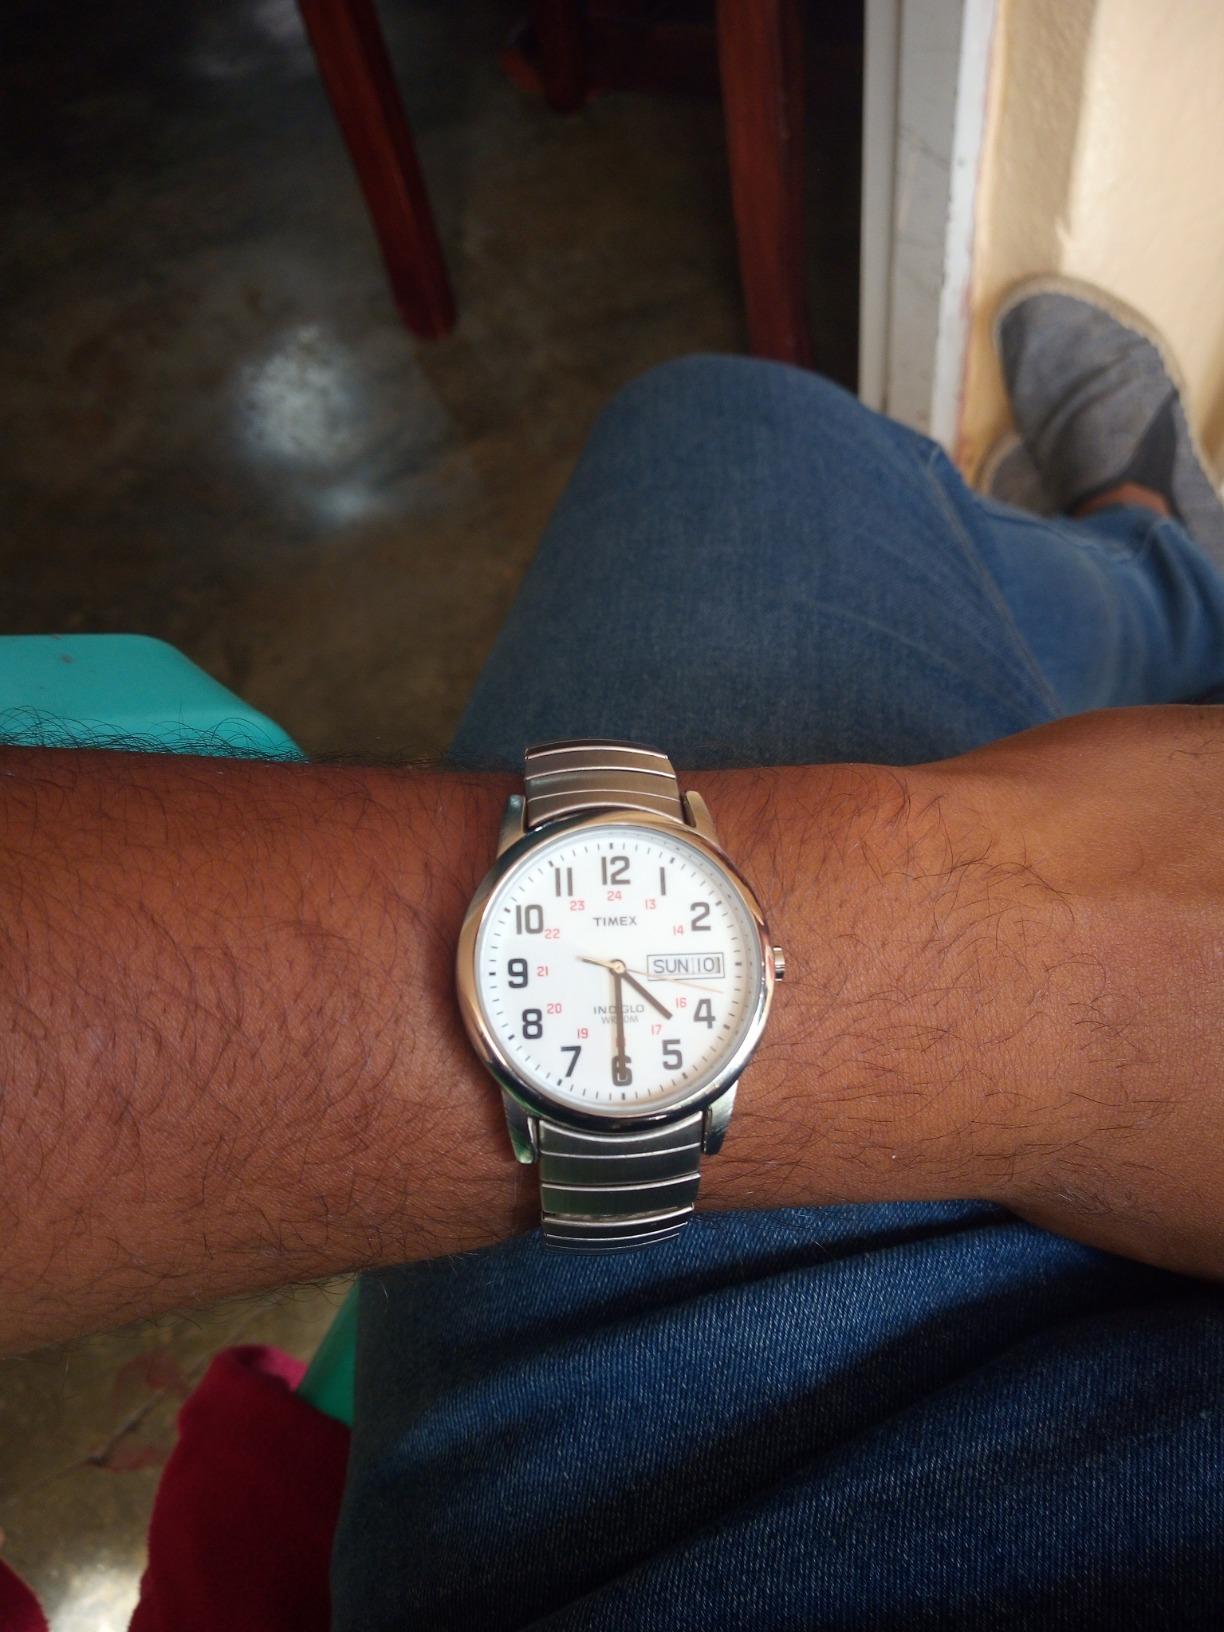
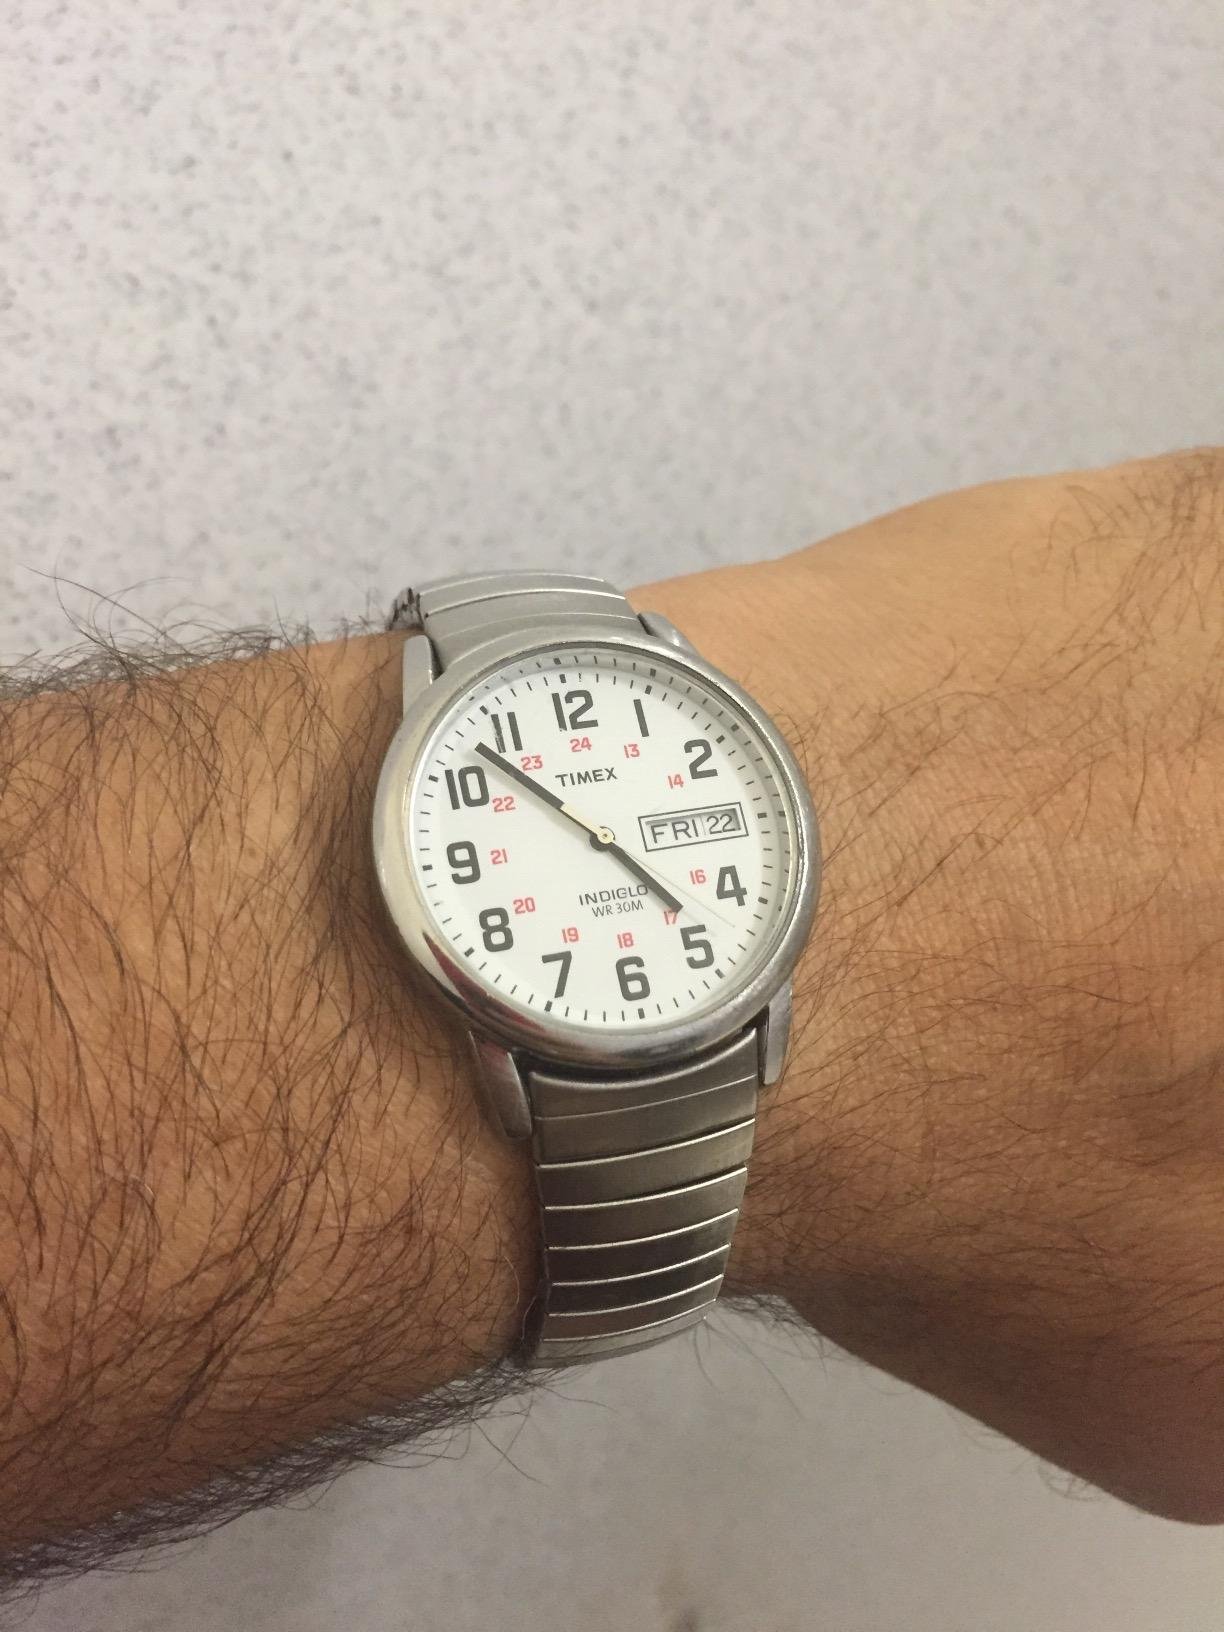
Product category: accessories_watch
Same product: yes